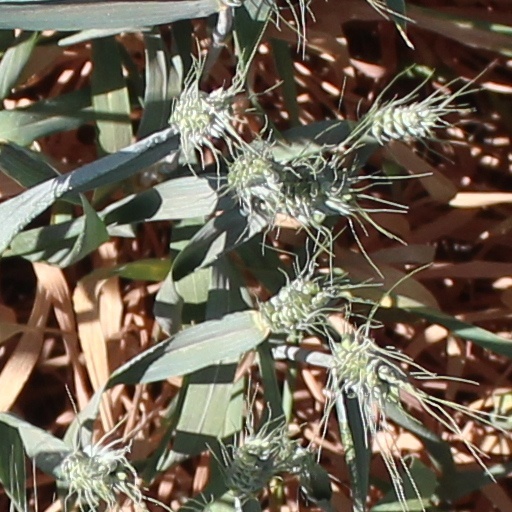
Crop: wheat